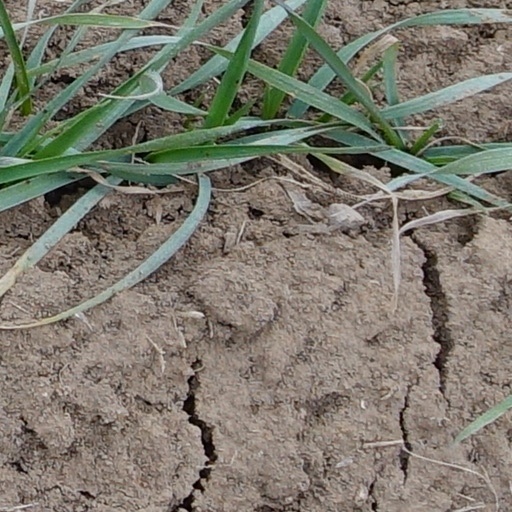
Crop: wheat